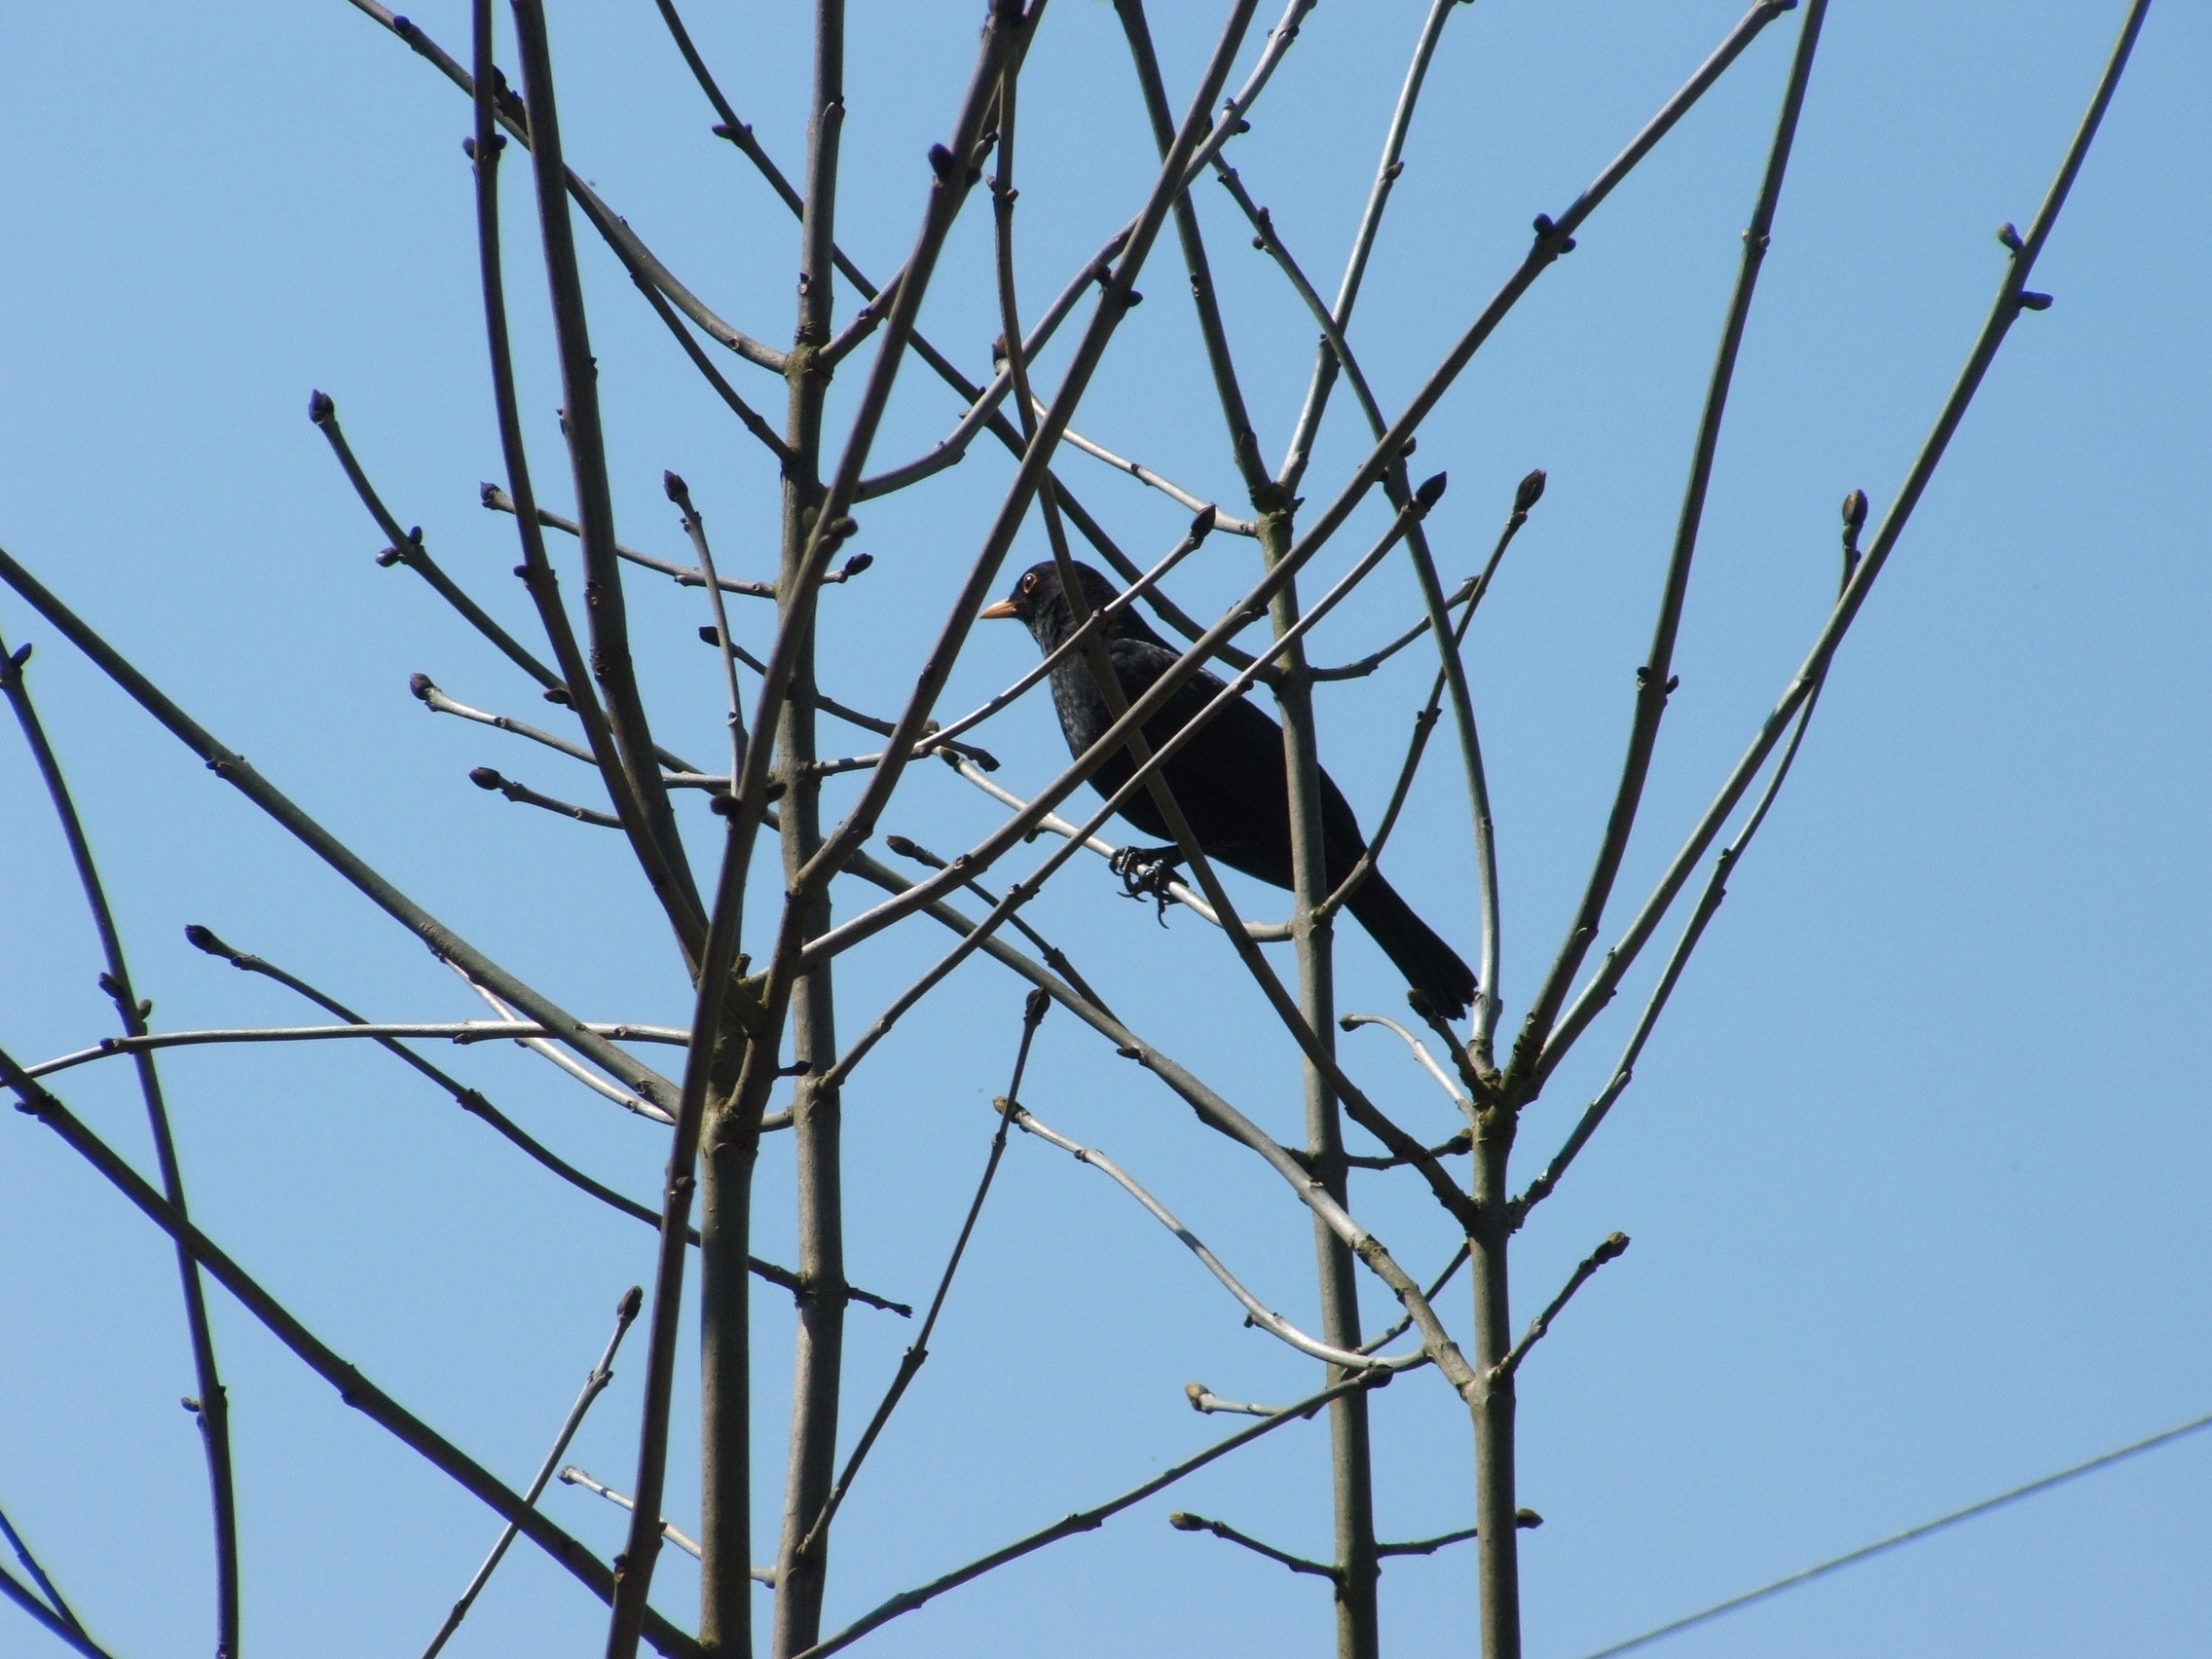
tree, branch, bird, fence, sky, wild, line, tower, mast, blue, electricity, twig, outdoors, twigs, branches, blackbird, transmission tower, outdoor structure, wire fencing, electrical supply, electronics accessory, overhead power line